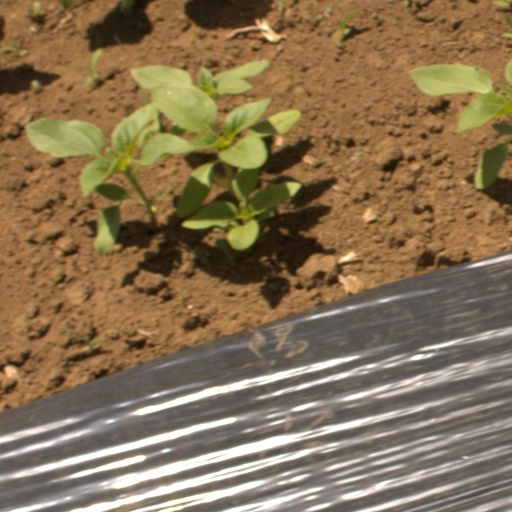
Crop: Jerusalem artichoke